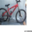
Label: bicycle